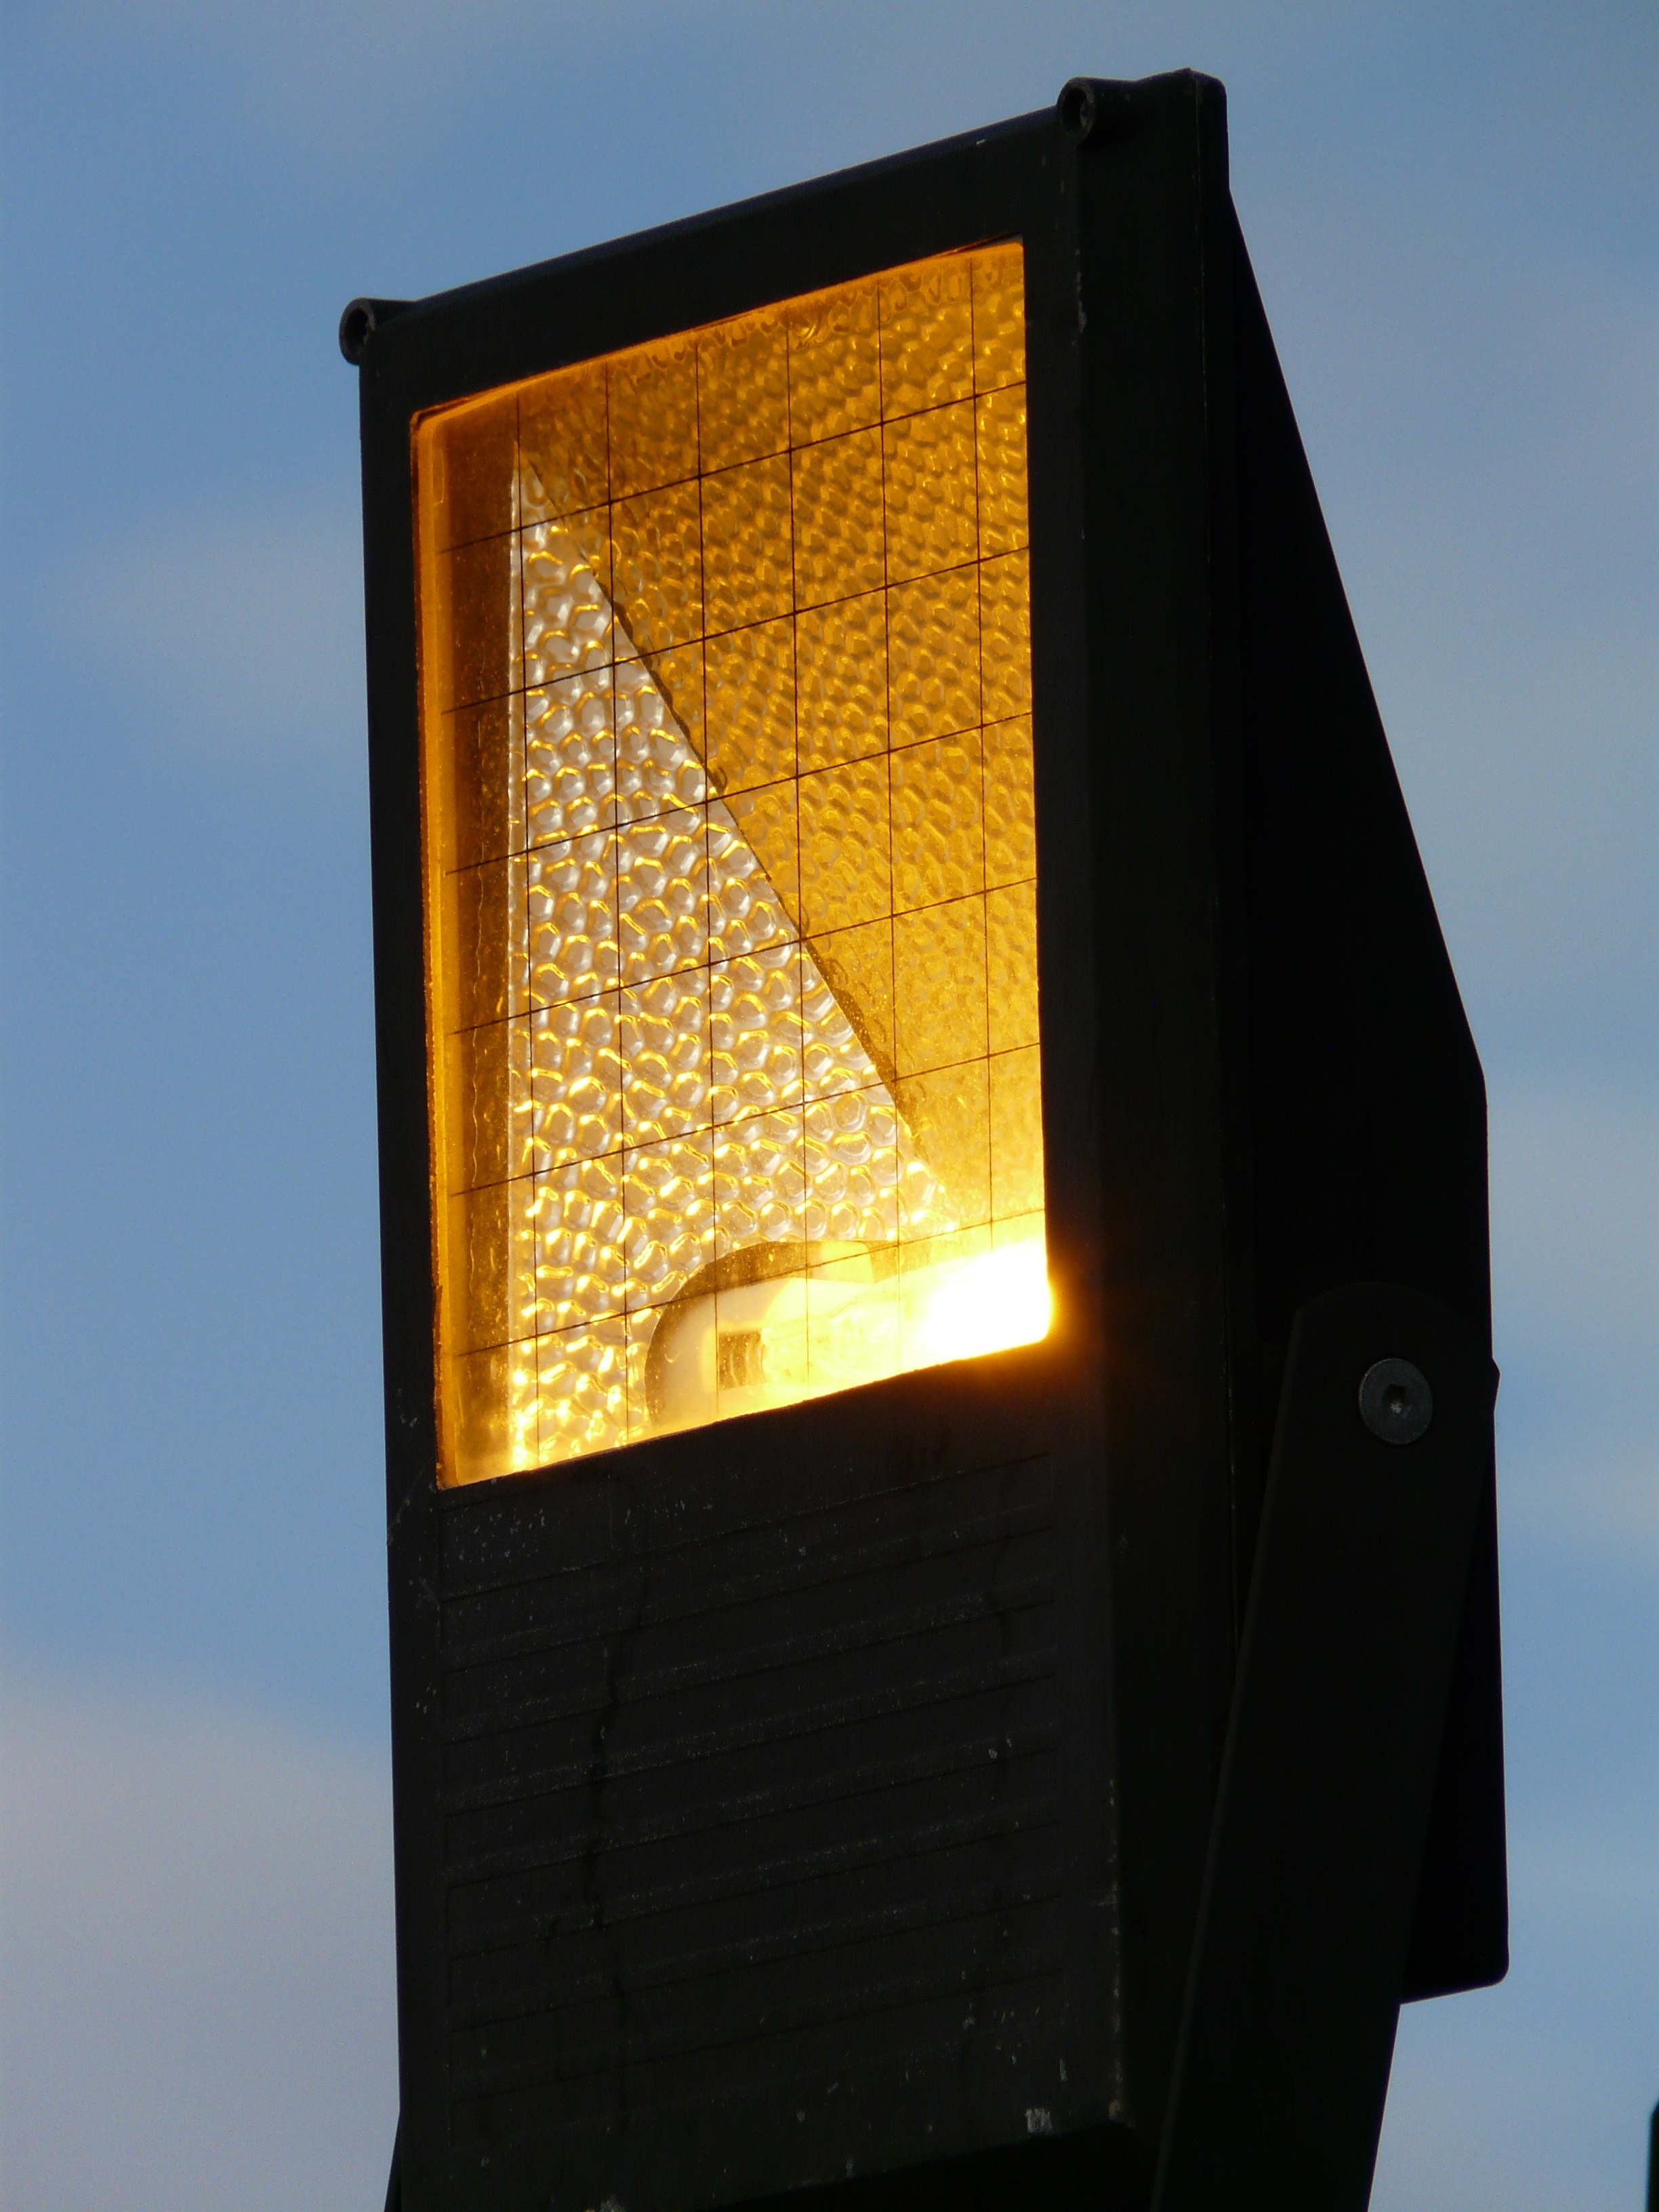
light, technology, street light, lamp, yellow, light bulb, lighting, spotlight, light fixture, display device